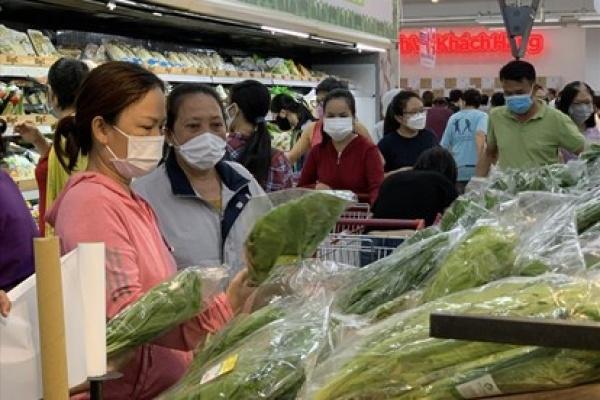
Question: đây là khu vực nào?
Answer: đây là một siêu thị